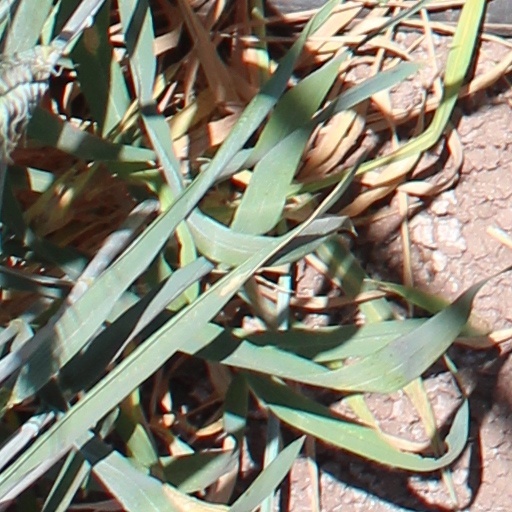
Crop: wheat